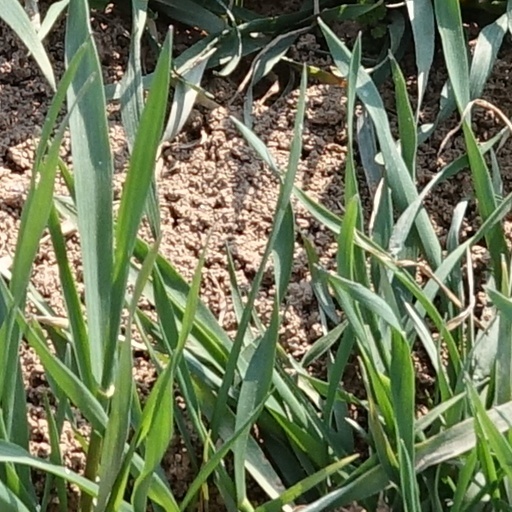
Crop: wheat